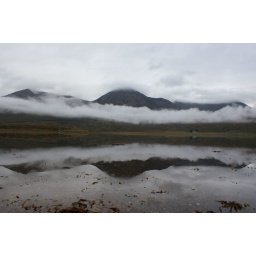
Isle Of Skye - Loch Ainort with cloud hanging on mountains in the background.